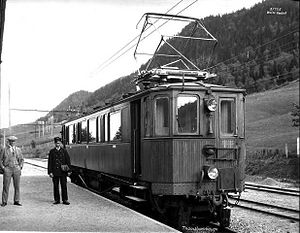
Thamshavnbanen / Historie
Motorvogn (nr. 5 eller 6) på Orkanger Station i 1927.
Thamshavnbanen er norsk jernbane, der i sin tid gik mellem Løkken Værk i Meldal og Thamshavn i Orkdal kommune i Trøndelag fylke i Norge. Banen blev oprettet for at transportere malm fra minerne i Løkken til udskibning, men den havde også persontrafik. Banen åbnede 10. juli 1908 som den første egentlige elektriske jernbane i Norge. Den normale person- og godtstrafik blev indstillet 30. april 1963, mens transporten af kis fortsatte frem til 29. maj 1974.